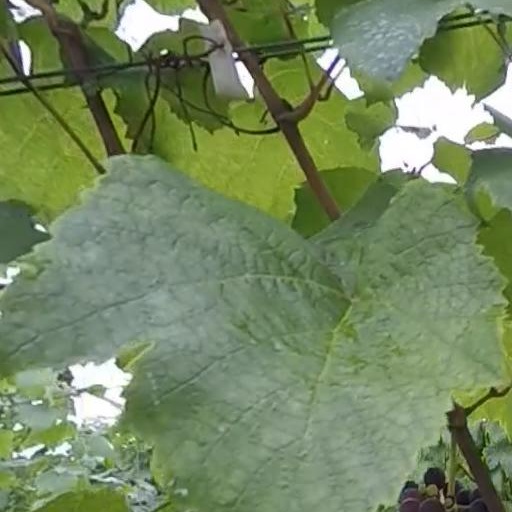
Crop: grape